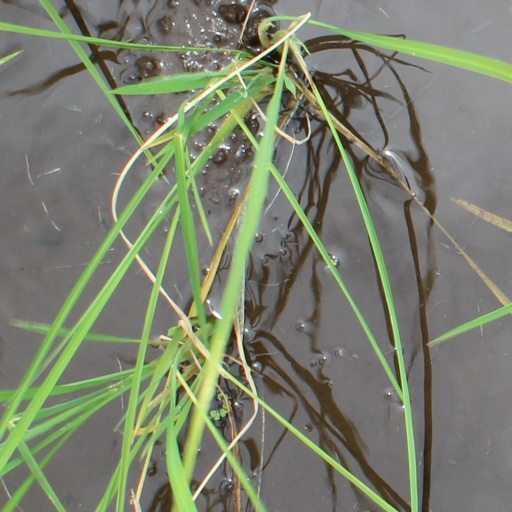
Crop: rice